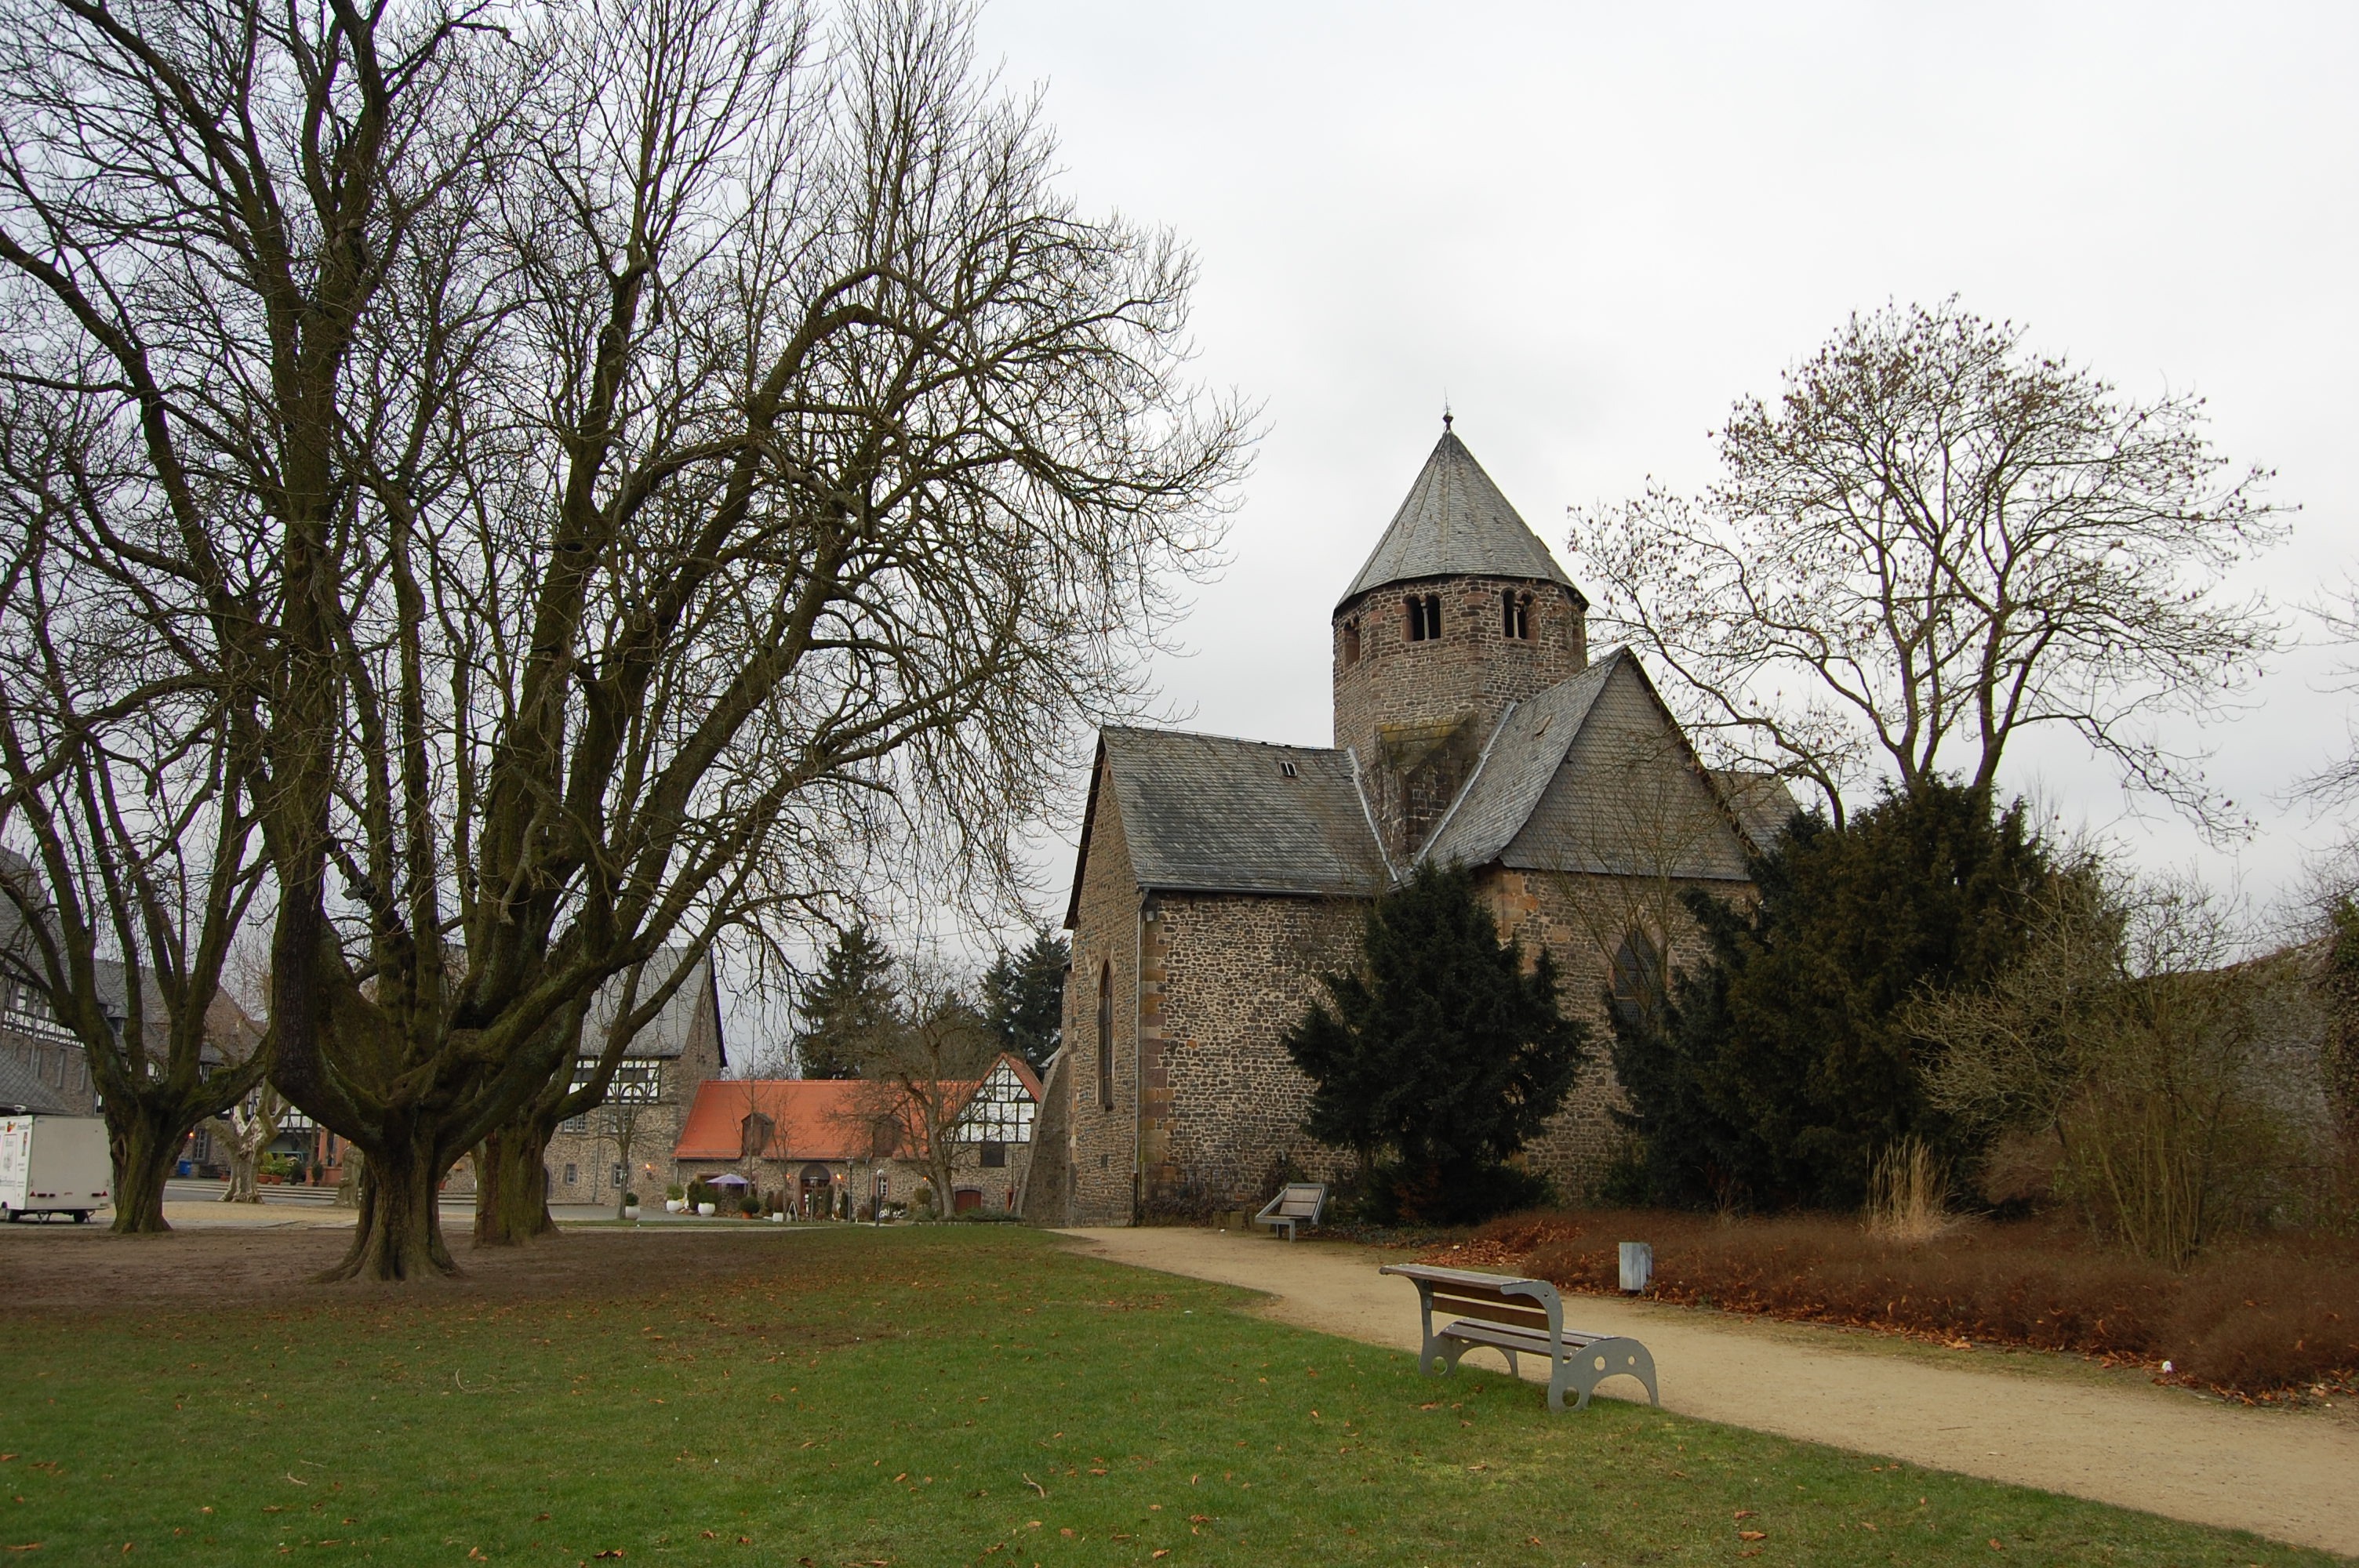
tree, house, building, chateau, wall, castle, church, chapel, place of worship, monastery, estate, rural area